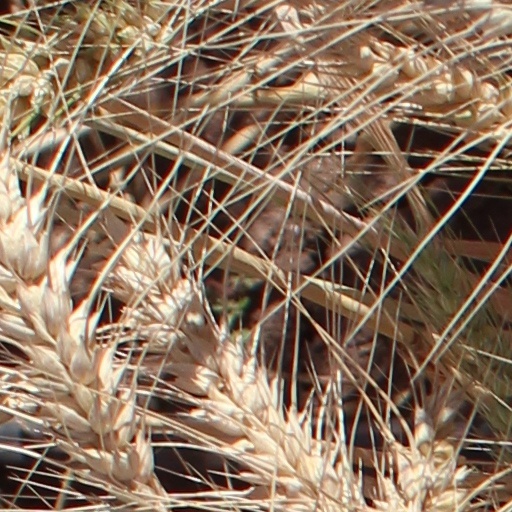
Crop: wheat